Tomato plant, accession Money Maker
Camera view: tilt-top (135 deg); turntable rotation: 0 degrees
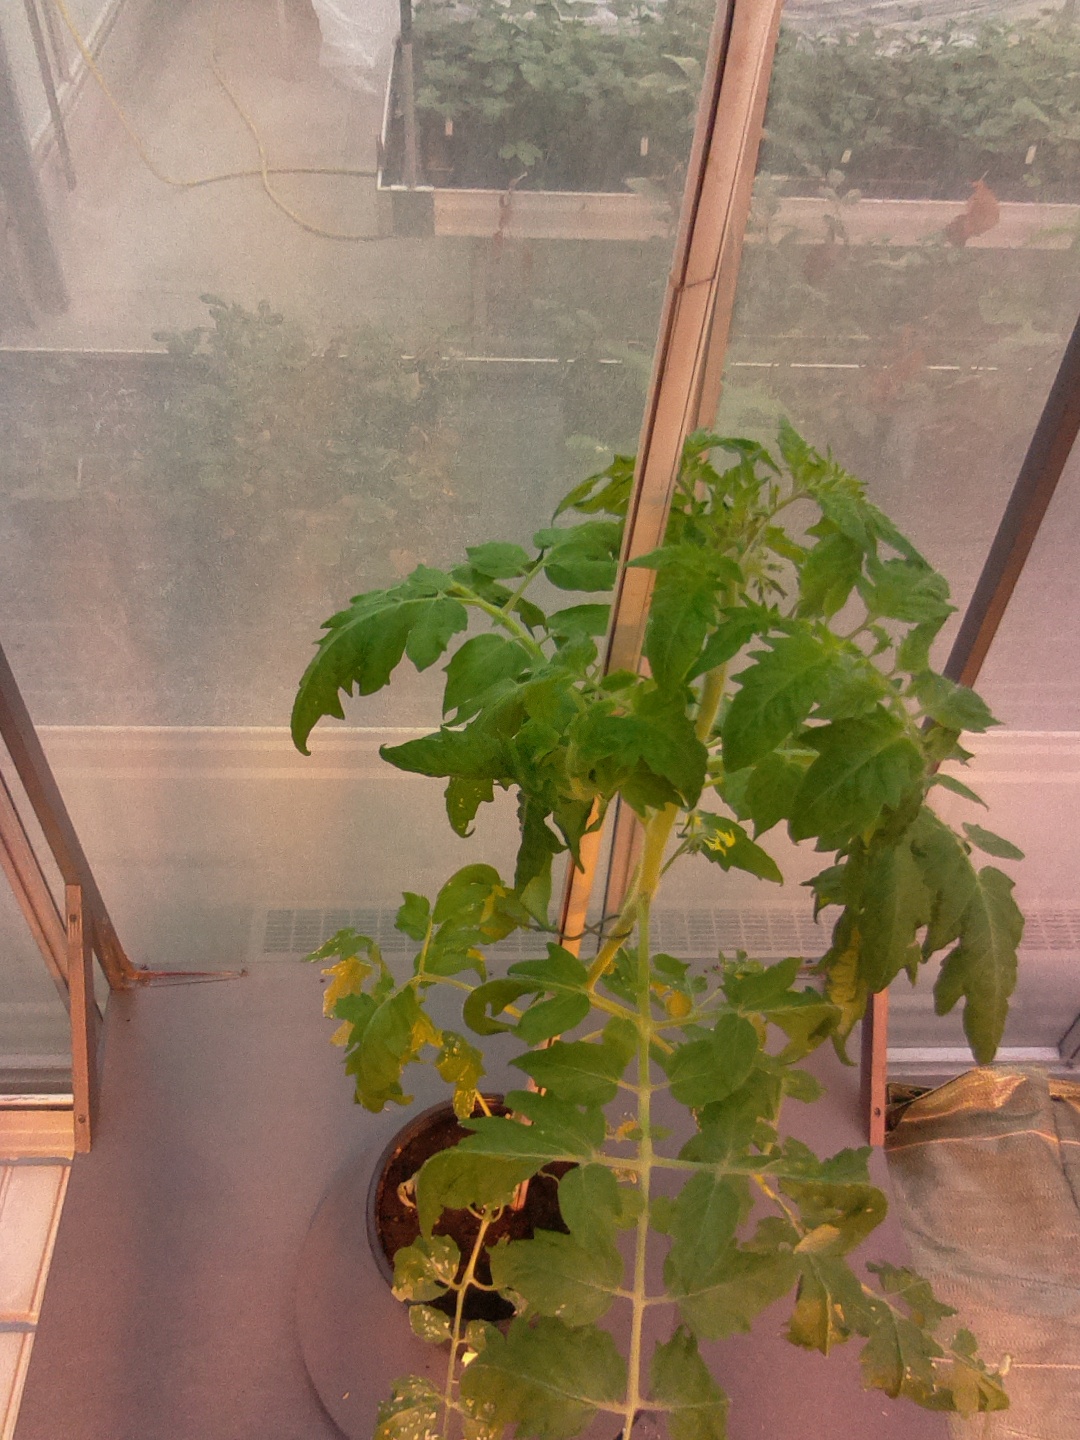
BBCH growth stage 67: Full flowering, 70%-80% of flowers open, more petals falling